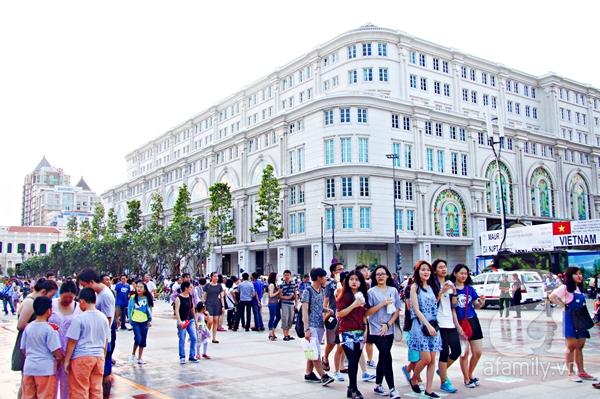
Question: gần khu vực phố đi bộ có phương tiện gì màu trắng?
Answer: gần khu vực phố đi bộ có chiếc xe taxi màu trắng